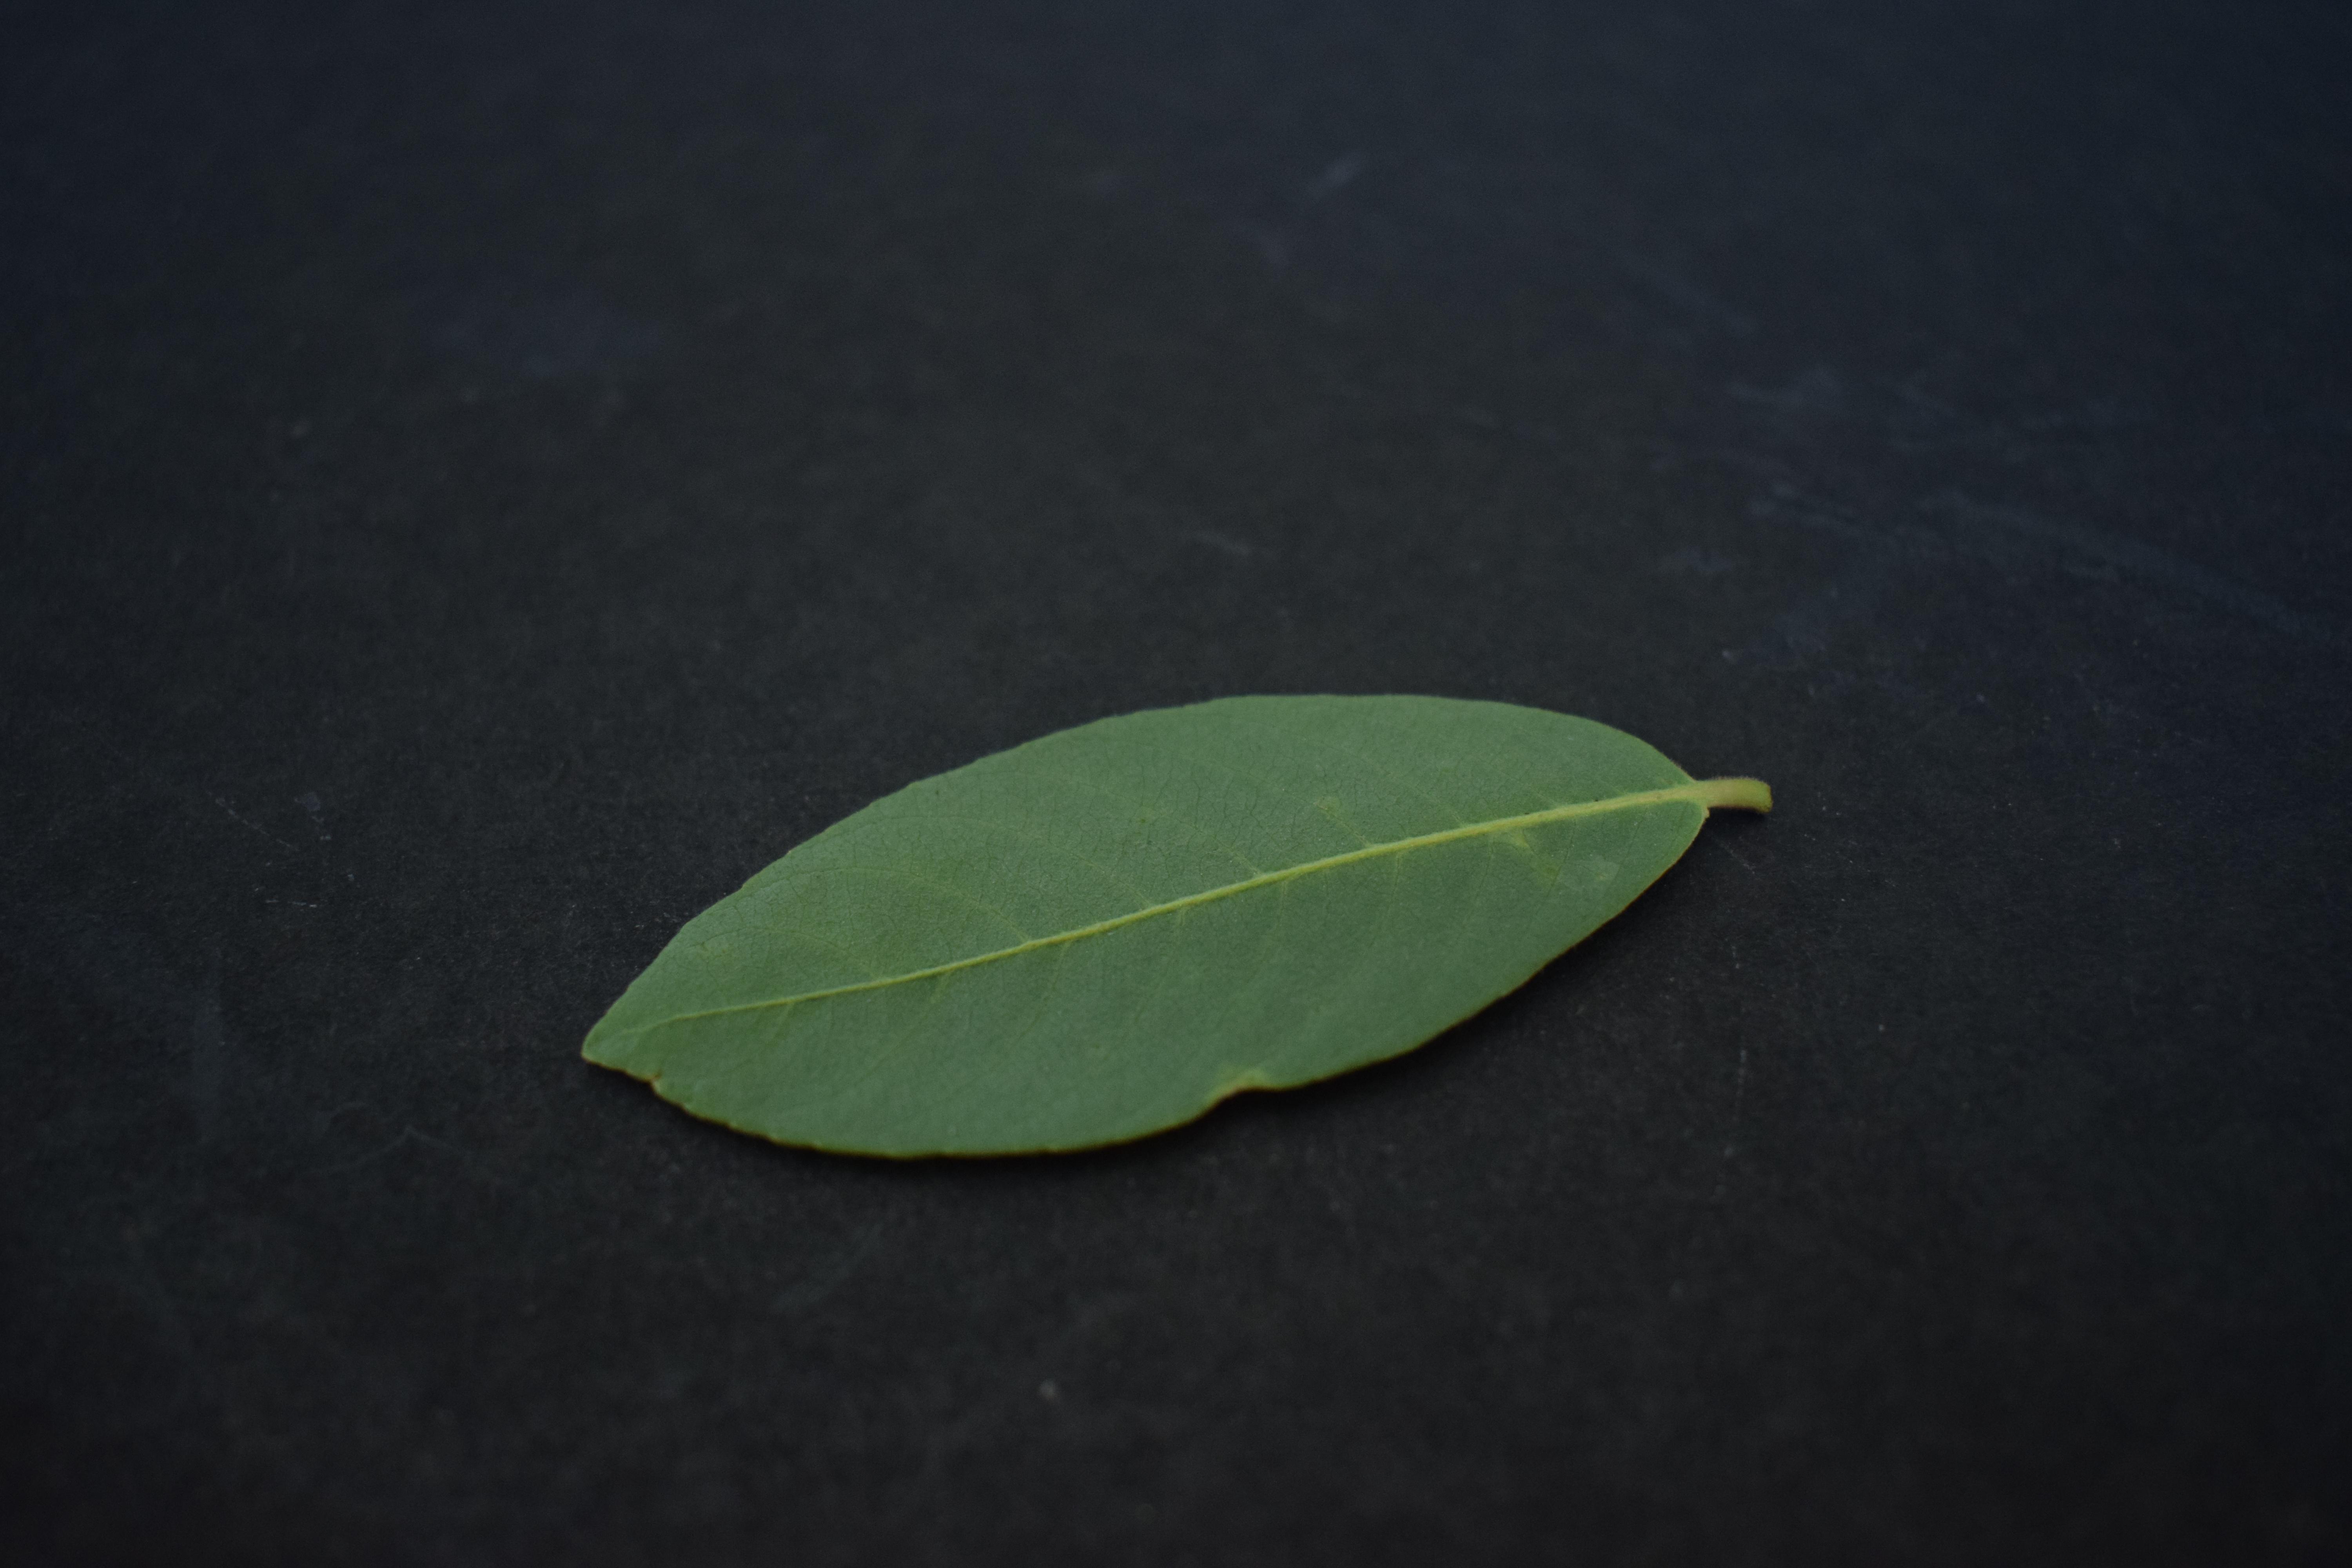
Plant species: Arjun